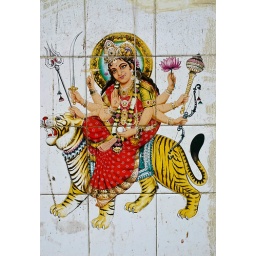
I saw this painted on some tiles on a wall somewhere on some street in Mumbai